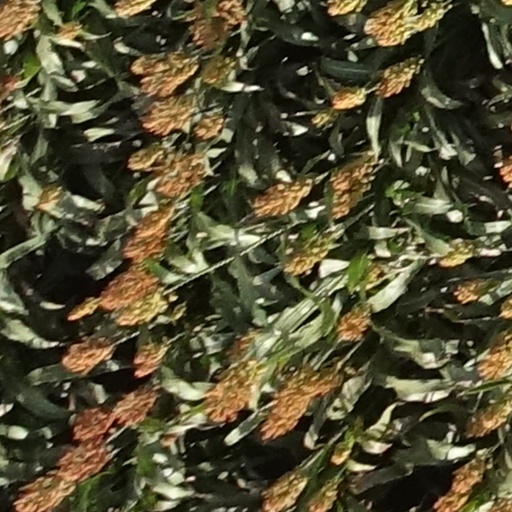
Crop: sorghum